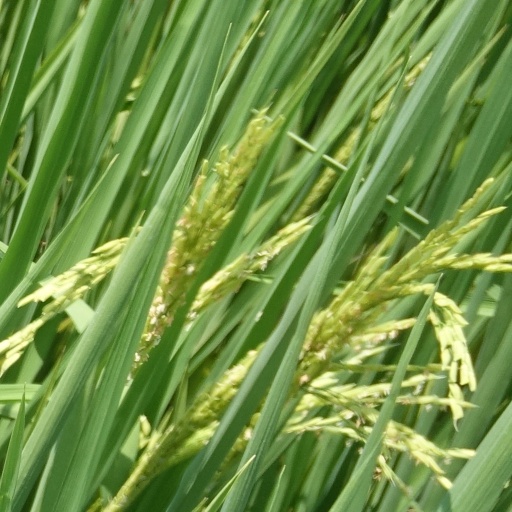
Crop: rice